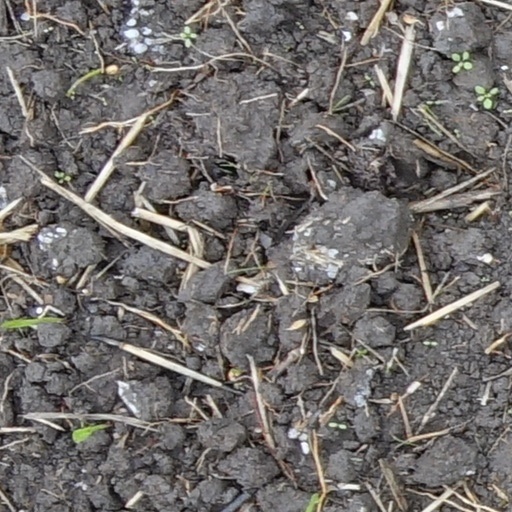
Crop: wheat